Baltimore Ravens

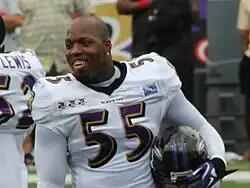
Terrell Suggs during practice in 2011.

In 2009, the Ravens won their first three games, then lost the next three, including a close match in Minnesota. The rest of the season was an uneven string of wins and losses, which included a home victory over Pittsburgh in overtime followed by a Monday Night loss in Green Bay. That game was notable for the number of penalties committed, costing a total of 310 yards, and almost tying with the record set by Tampa Bay and Seattle in 1976. Afterwards, the Ravens easily crushed the Lions and Bears, giving up less than ten points in both games. The next match was against the Steelers, where Baltimore lost a close one before beating the Raiders to end the season. With a record of 9–7, the team finished second in the division and gained another wild card. Moving into the playoffs, they overwhelmed the Patriots 33–14; nevertheless they did not reach the AFC Championship because they were routed 20–3 by the Colts in the Divisional Round a week later.